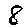
Label: 8